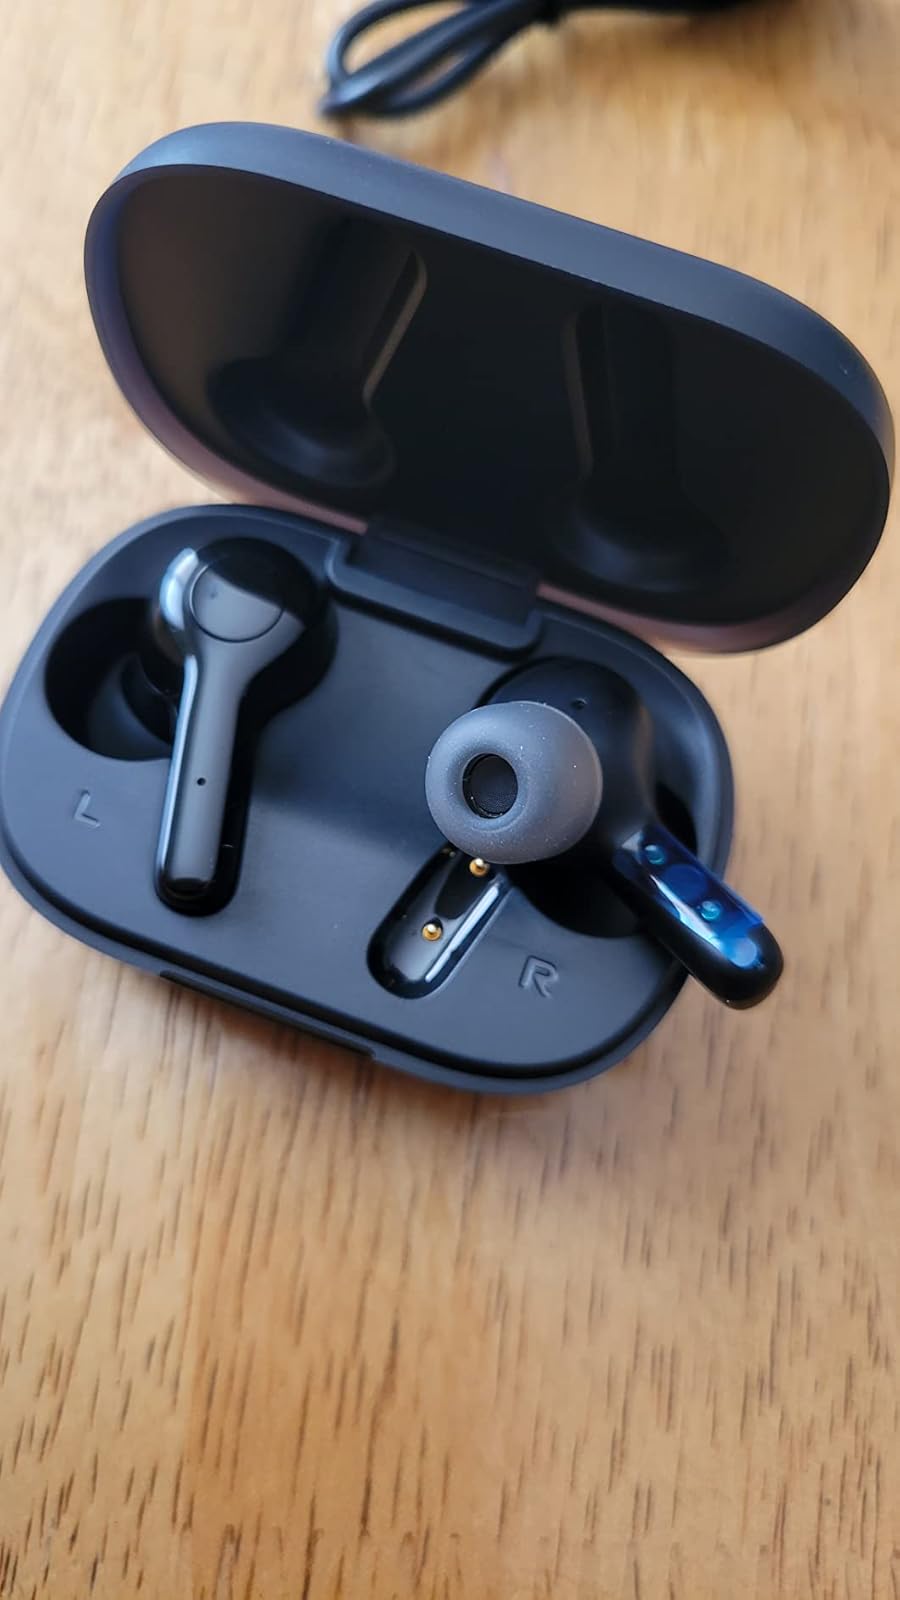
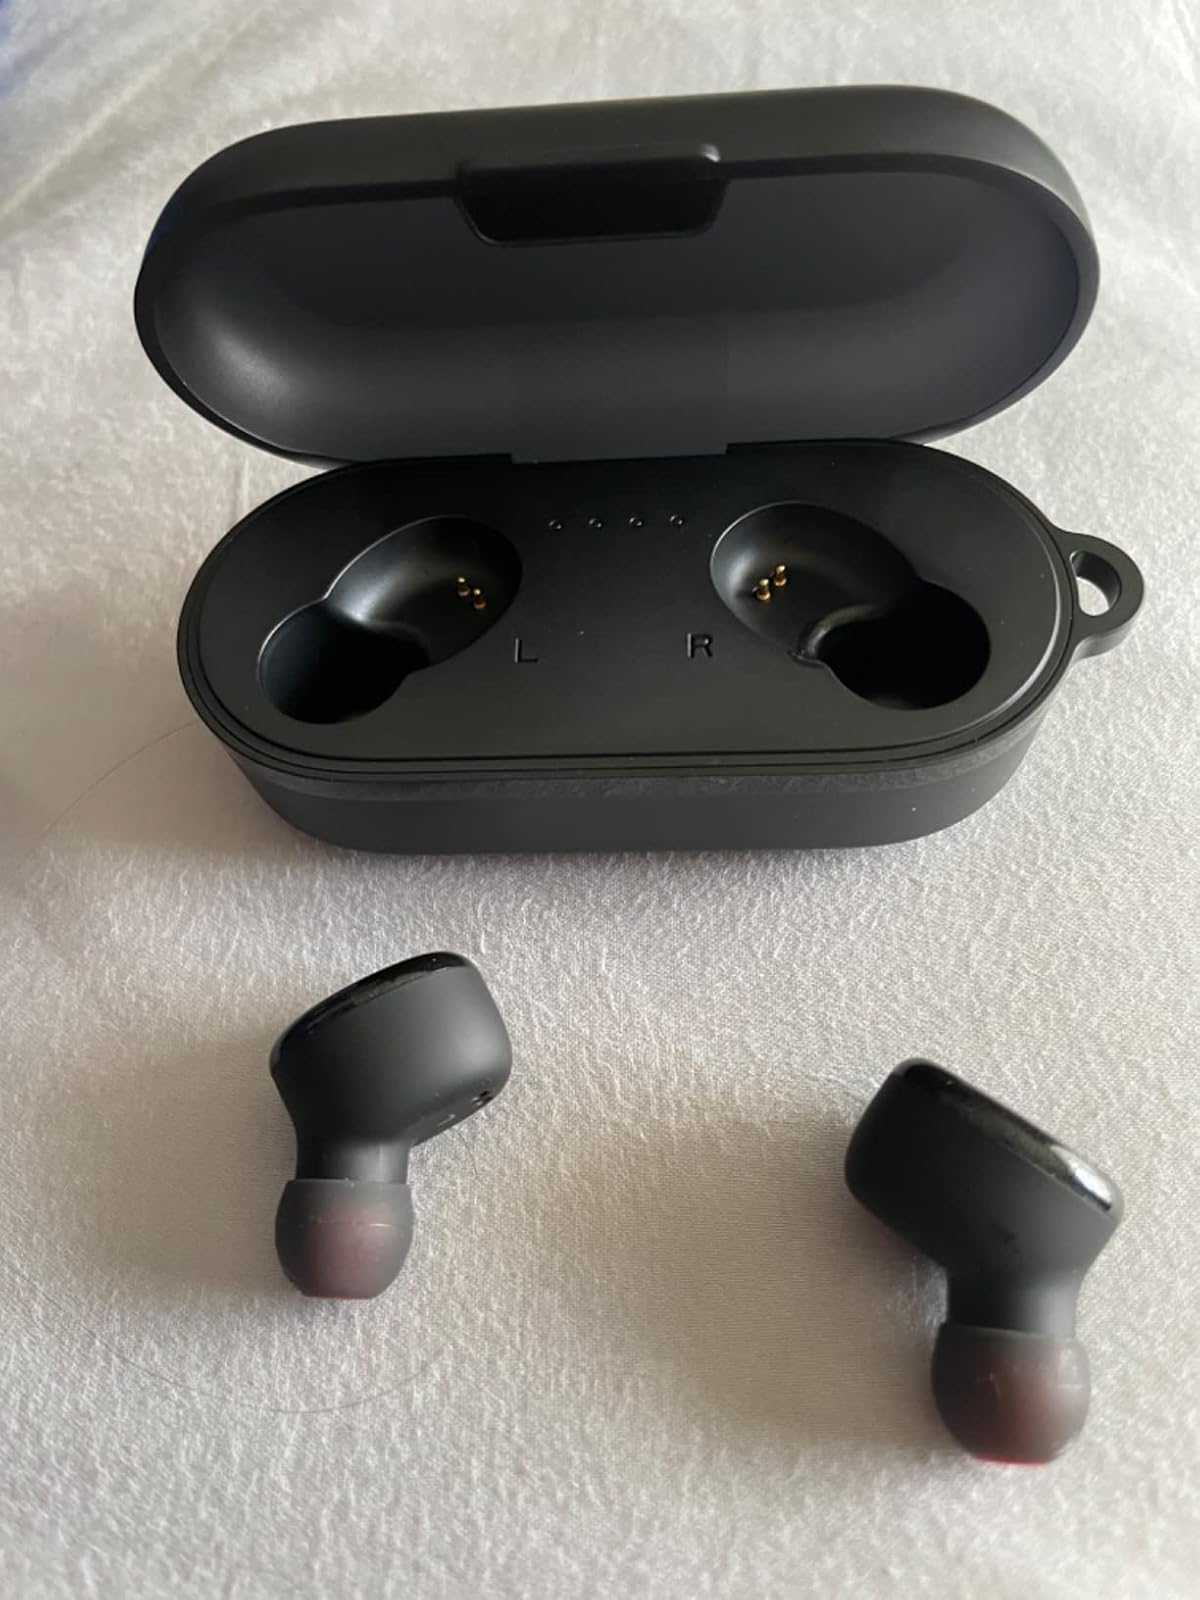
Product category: earbuds
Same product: no